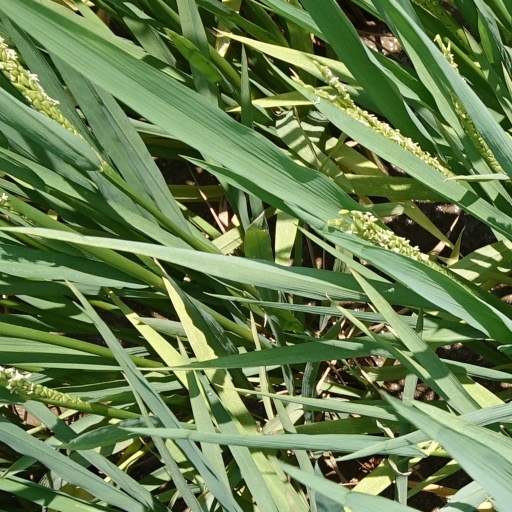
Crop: rice